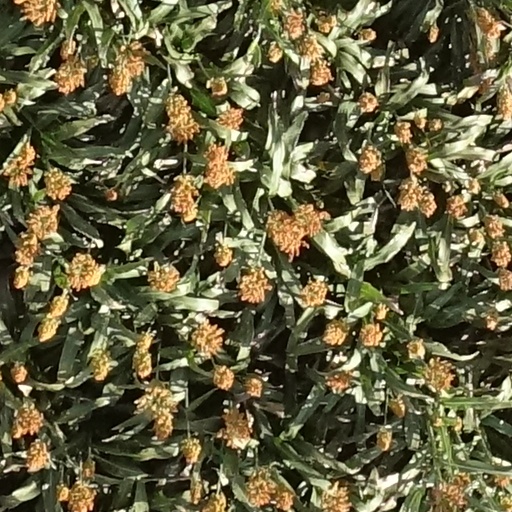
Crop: sorghum